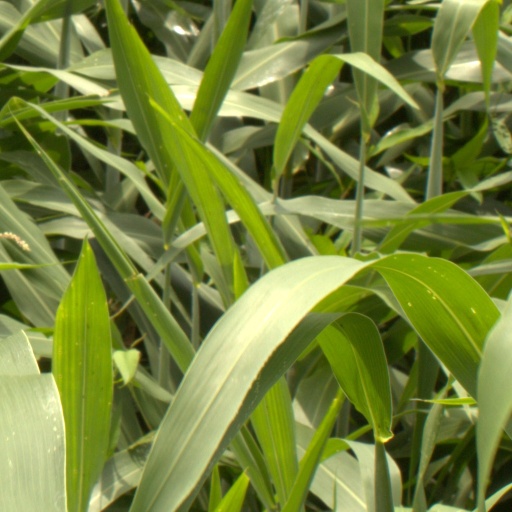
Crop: sorghum